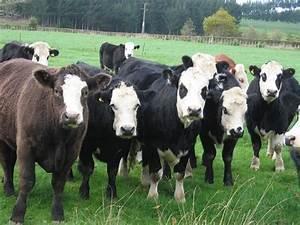
cow